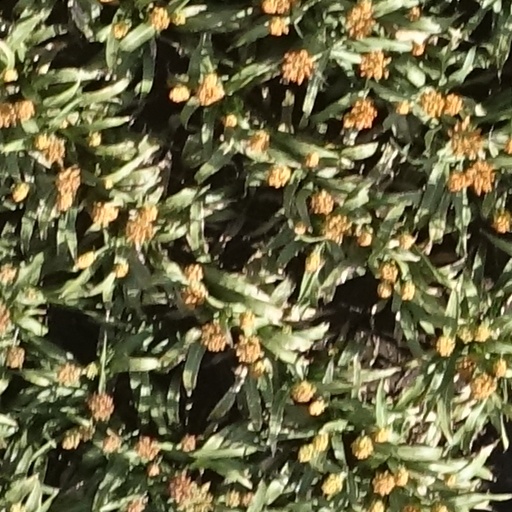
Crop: sorghum